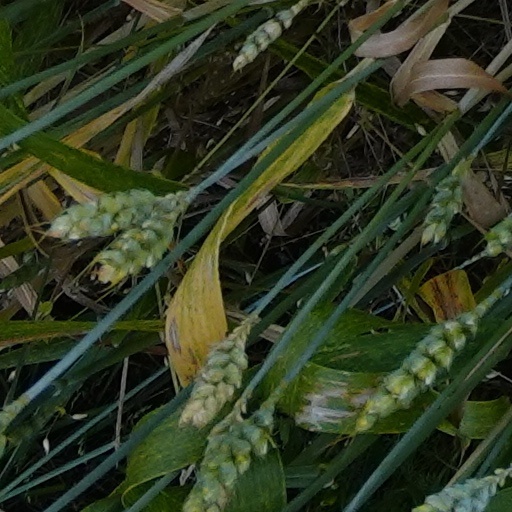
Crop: wheat